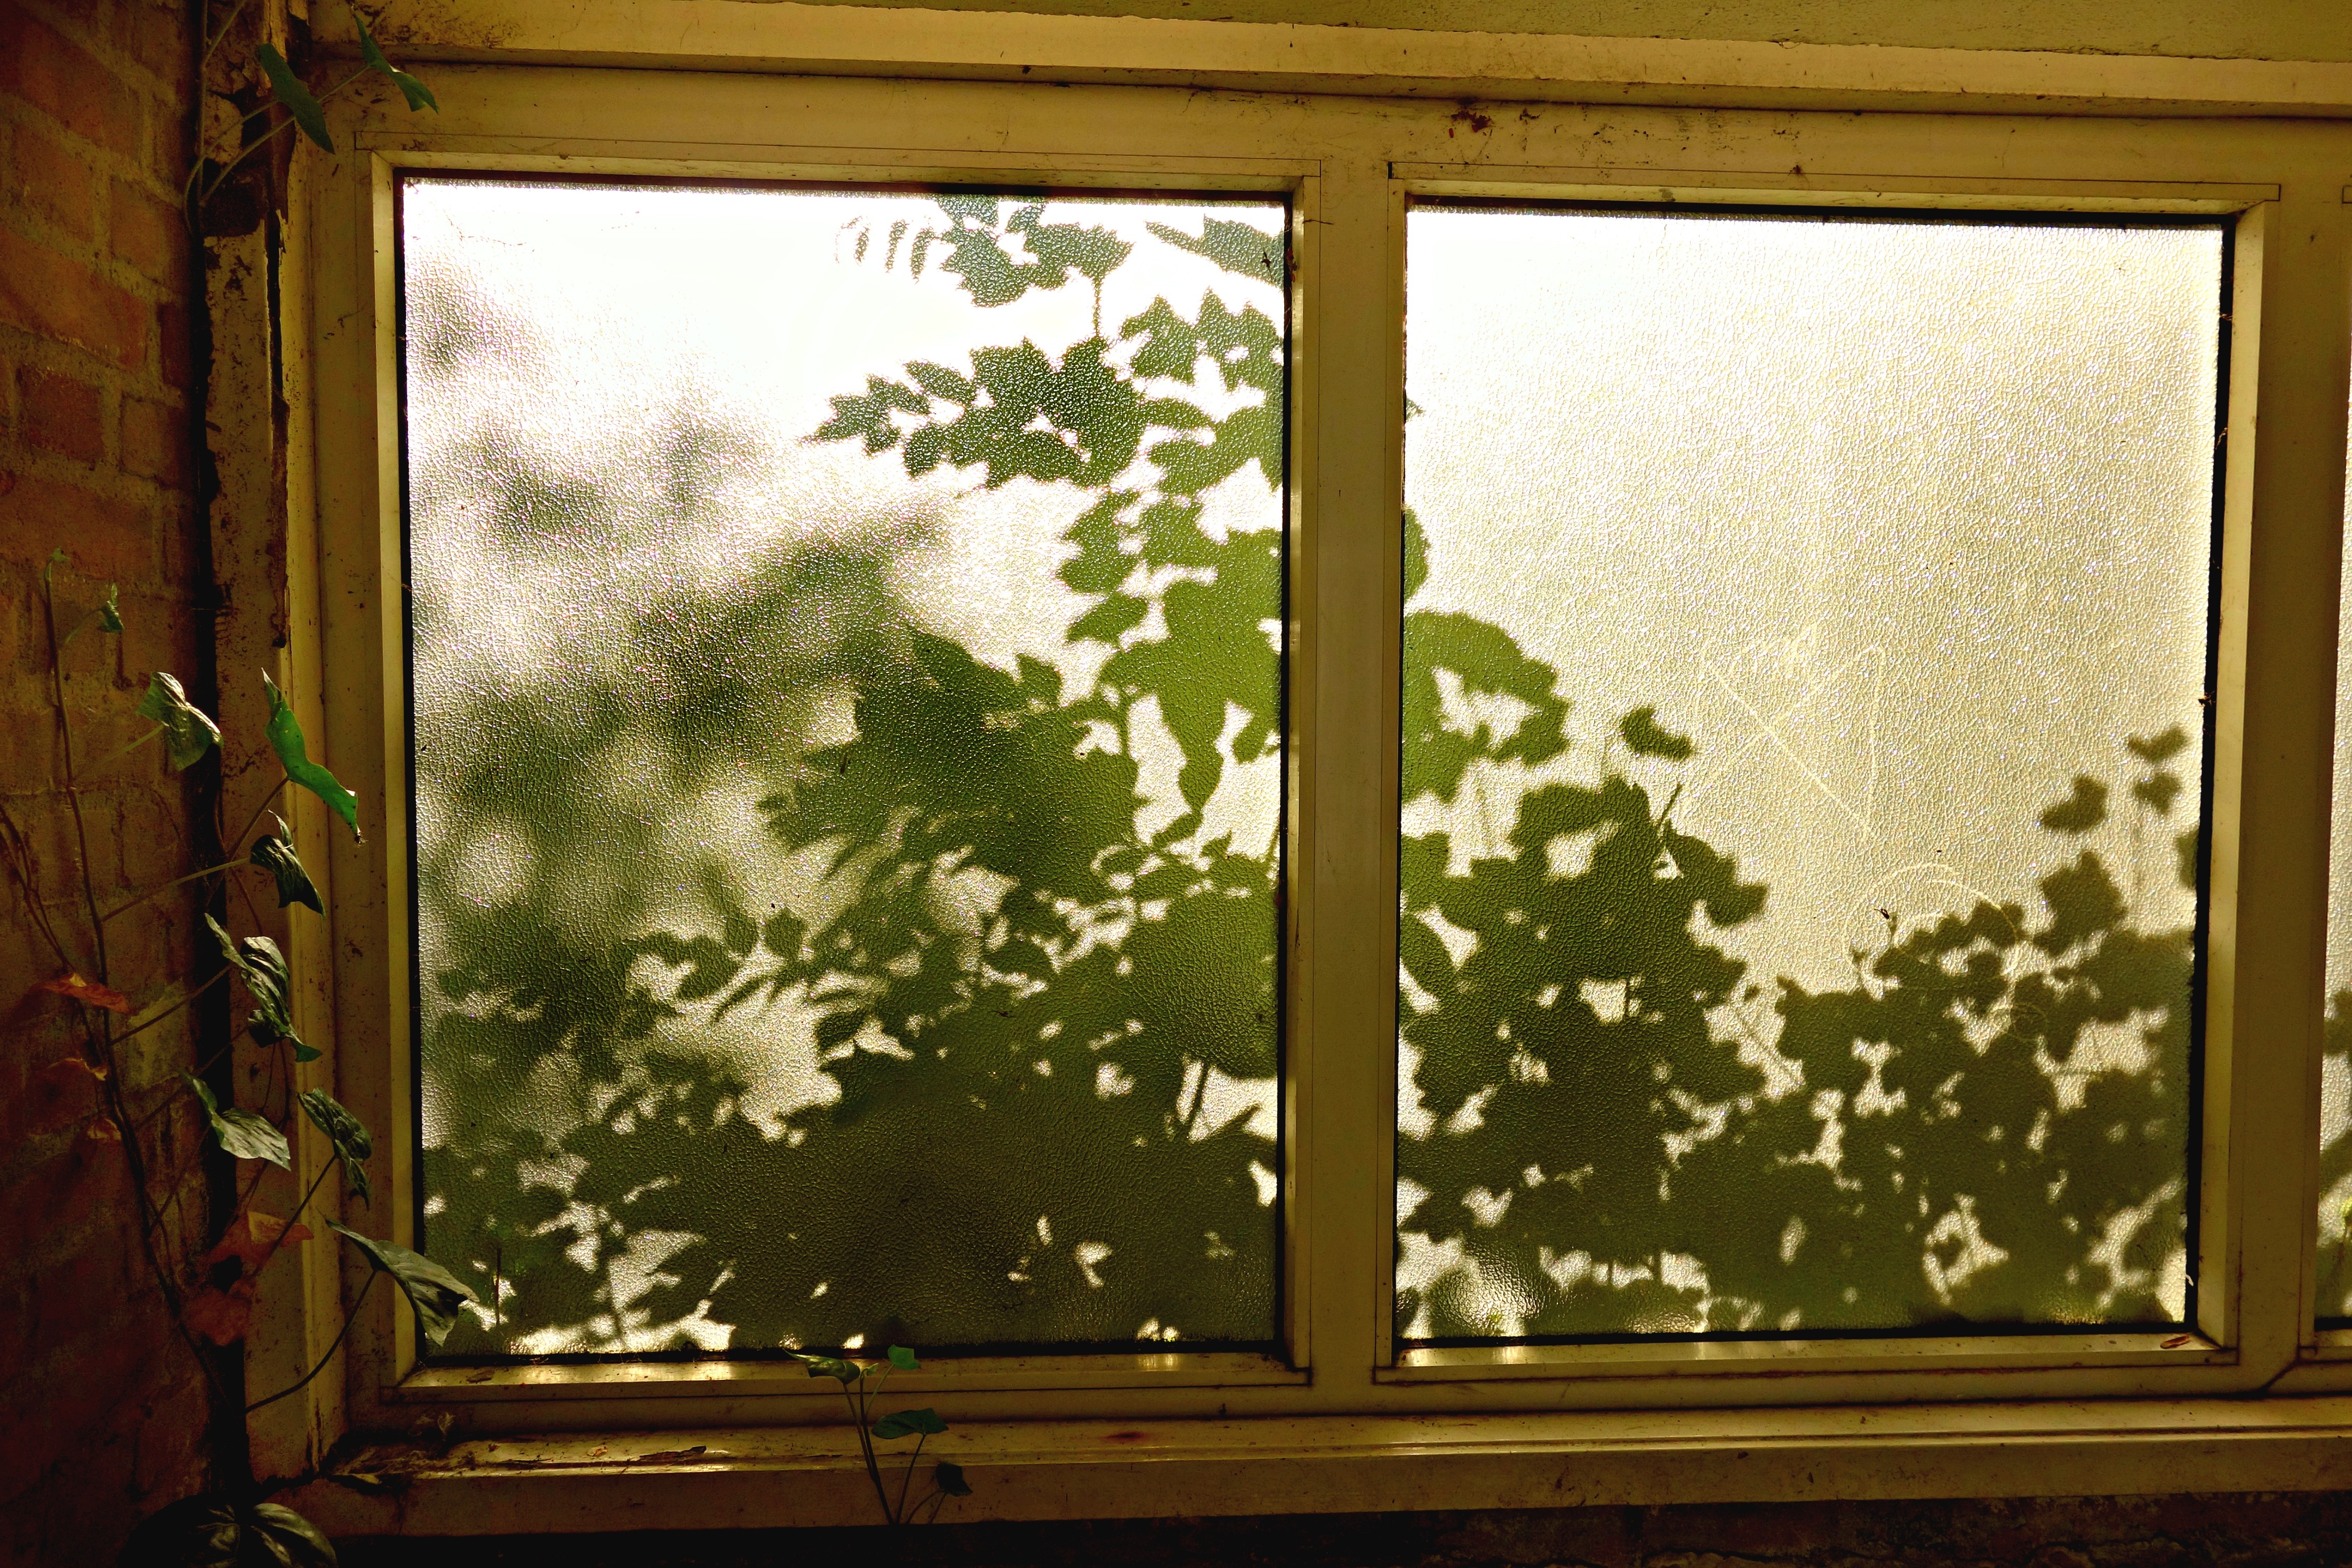
silhouette, structure, wood, house, sunlight, texture, leaf, window, glass, wall, pattern, green, shadow, room, door, painting, interior design, leaves, bright, picture frame, pane, frosted glass, window covering